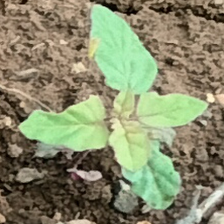
Weed species: Punarnava _(Boerhaavia diffusa)